Megan Schutt

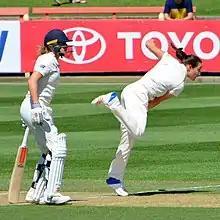
Schutt bowling at the Women's Ashes Test, 2017

In March 2018, during the 2017–18 India women's Tri-Nation Series, Schutt became the first bowler for Australia Women to take a hat-trick in WT20Is. The following month, she was one of the fourteen players to be awarded a national contract for the 2018–19 season by Cricket Australia.